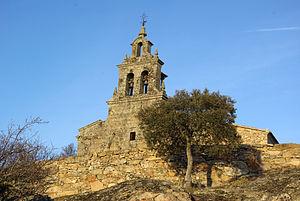
Fariza est une municipalité espagnole de la communauté autonome de Castille-et-León et de la province de Zamora. En 2015, elle comptait 570 habitants.